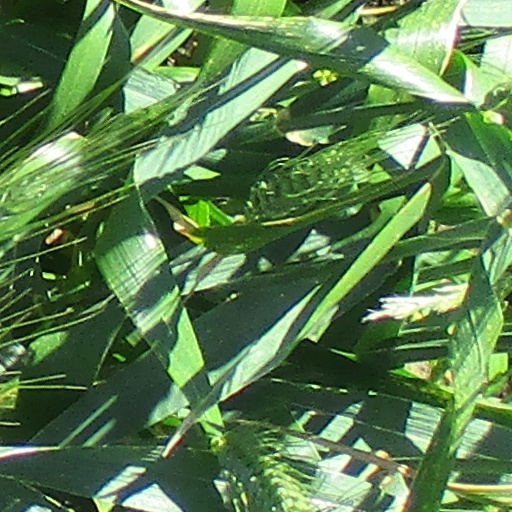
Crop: wheat